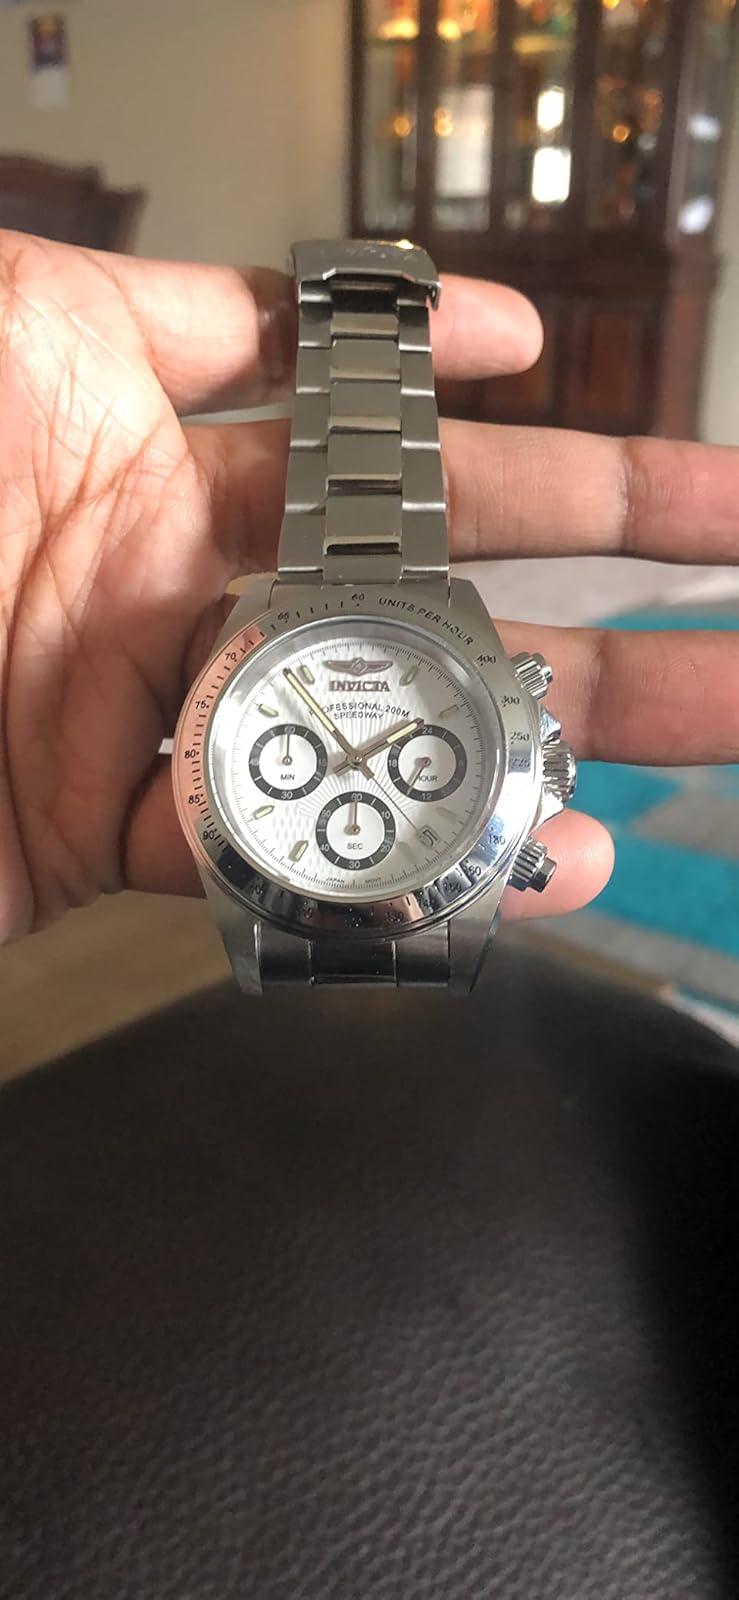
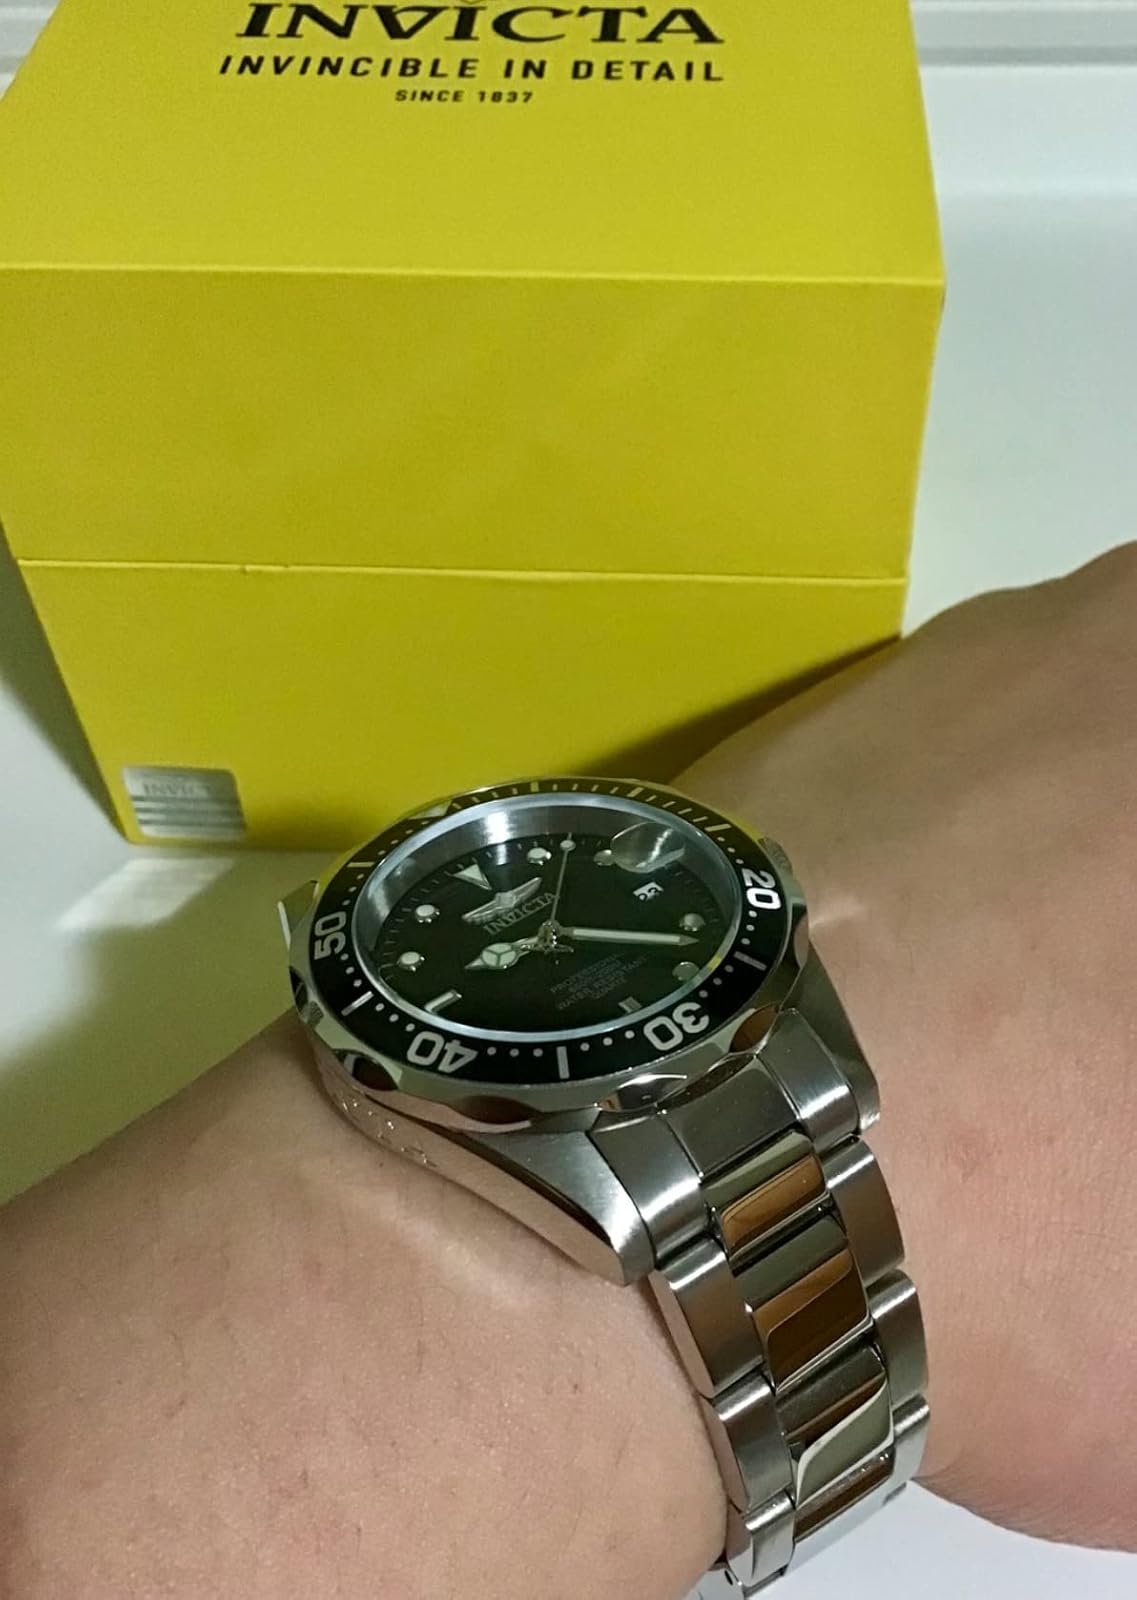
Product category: accessories_watch
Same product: no